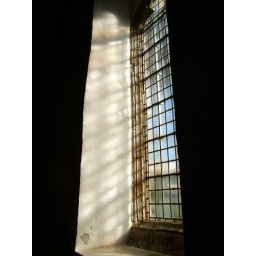
church near battle hill farm